Mirage

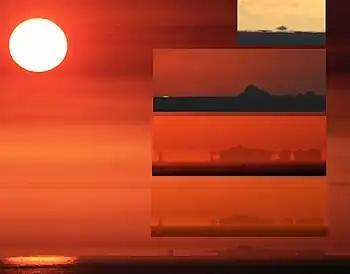
Various kinds of mirages in one location taken over the course of six minutes, not shown in chronological order.

A mirage is a naturally-occurring optical phenomenon in which light rays bend via refraction to produce a displaced image of distant objects or the sky. The word comes to English via the French "(se) mirer", from the Latin "mirari", meaning "to look at, to wonder at".